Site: brandenburg
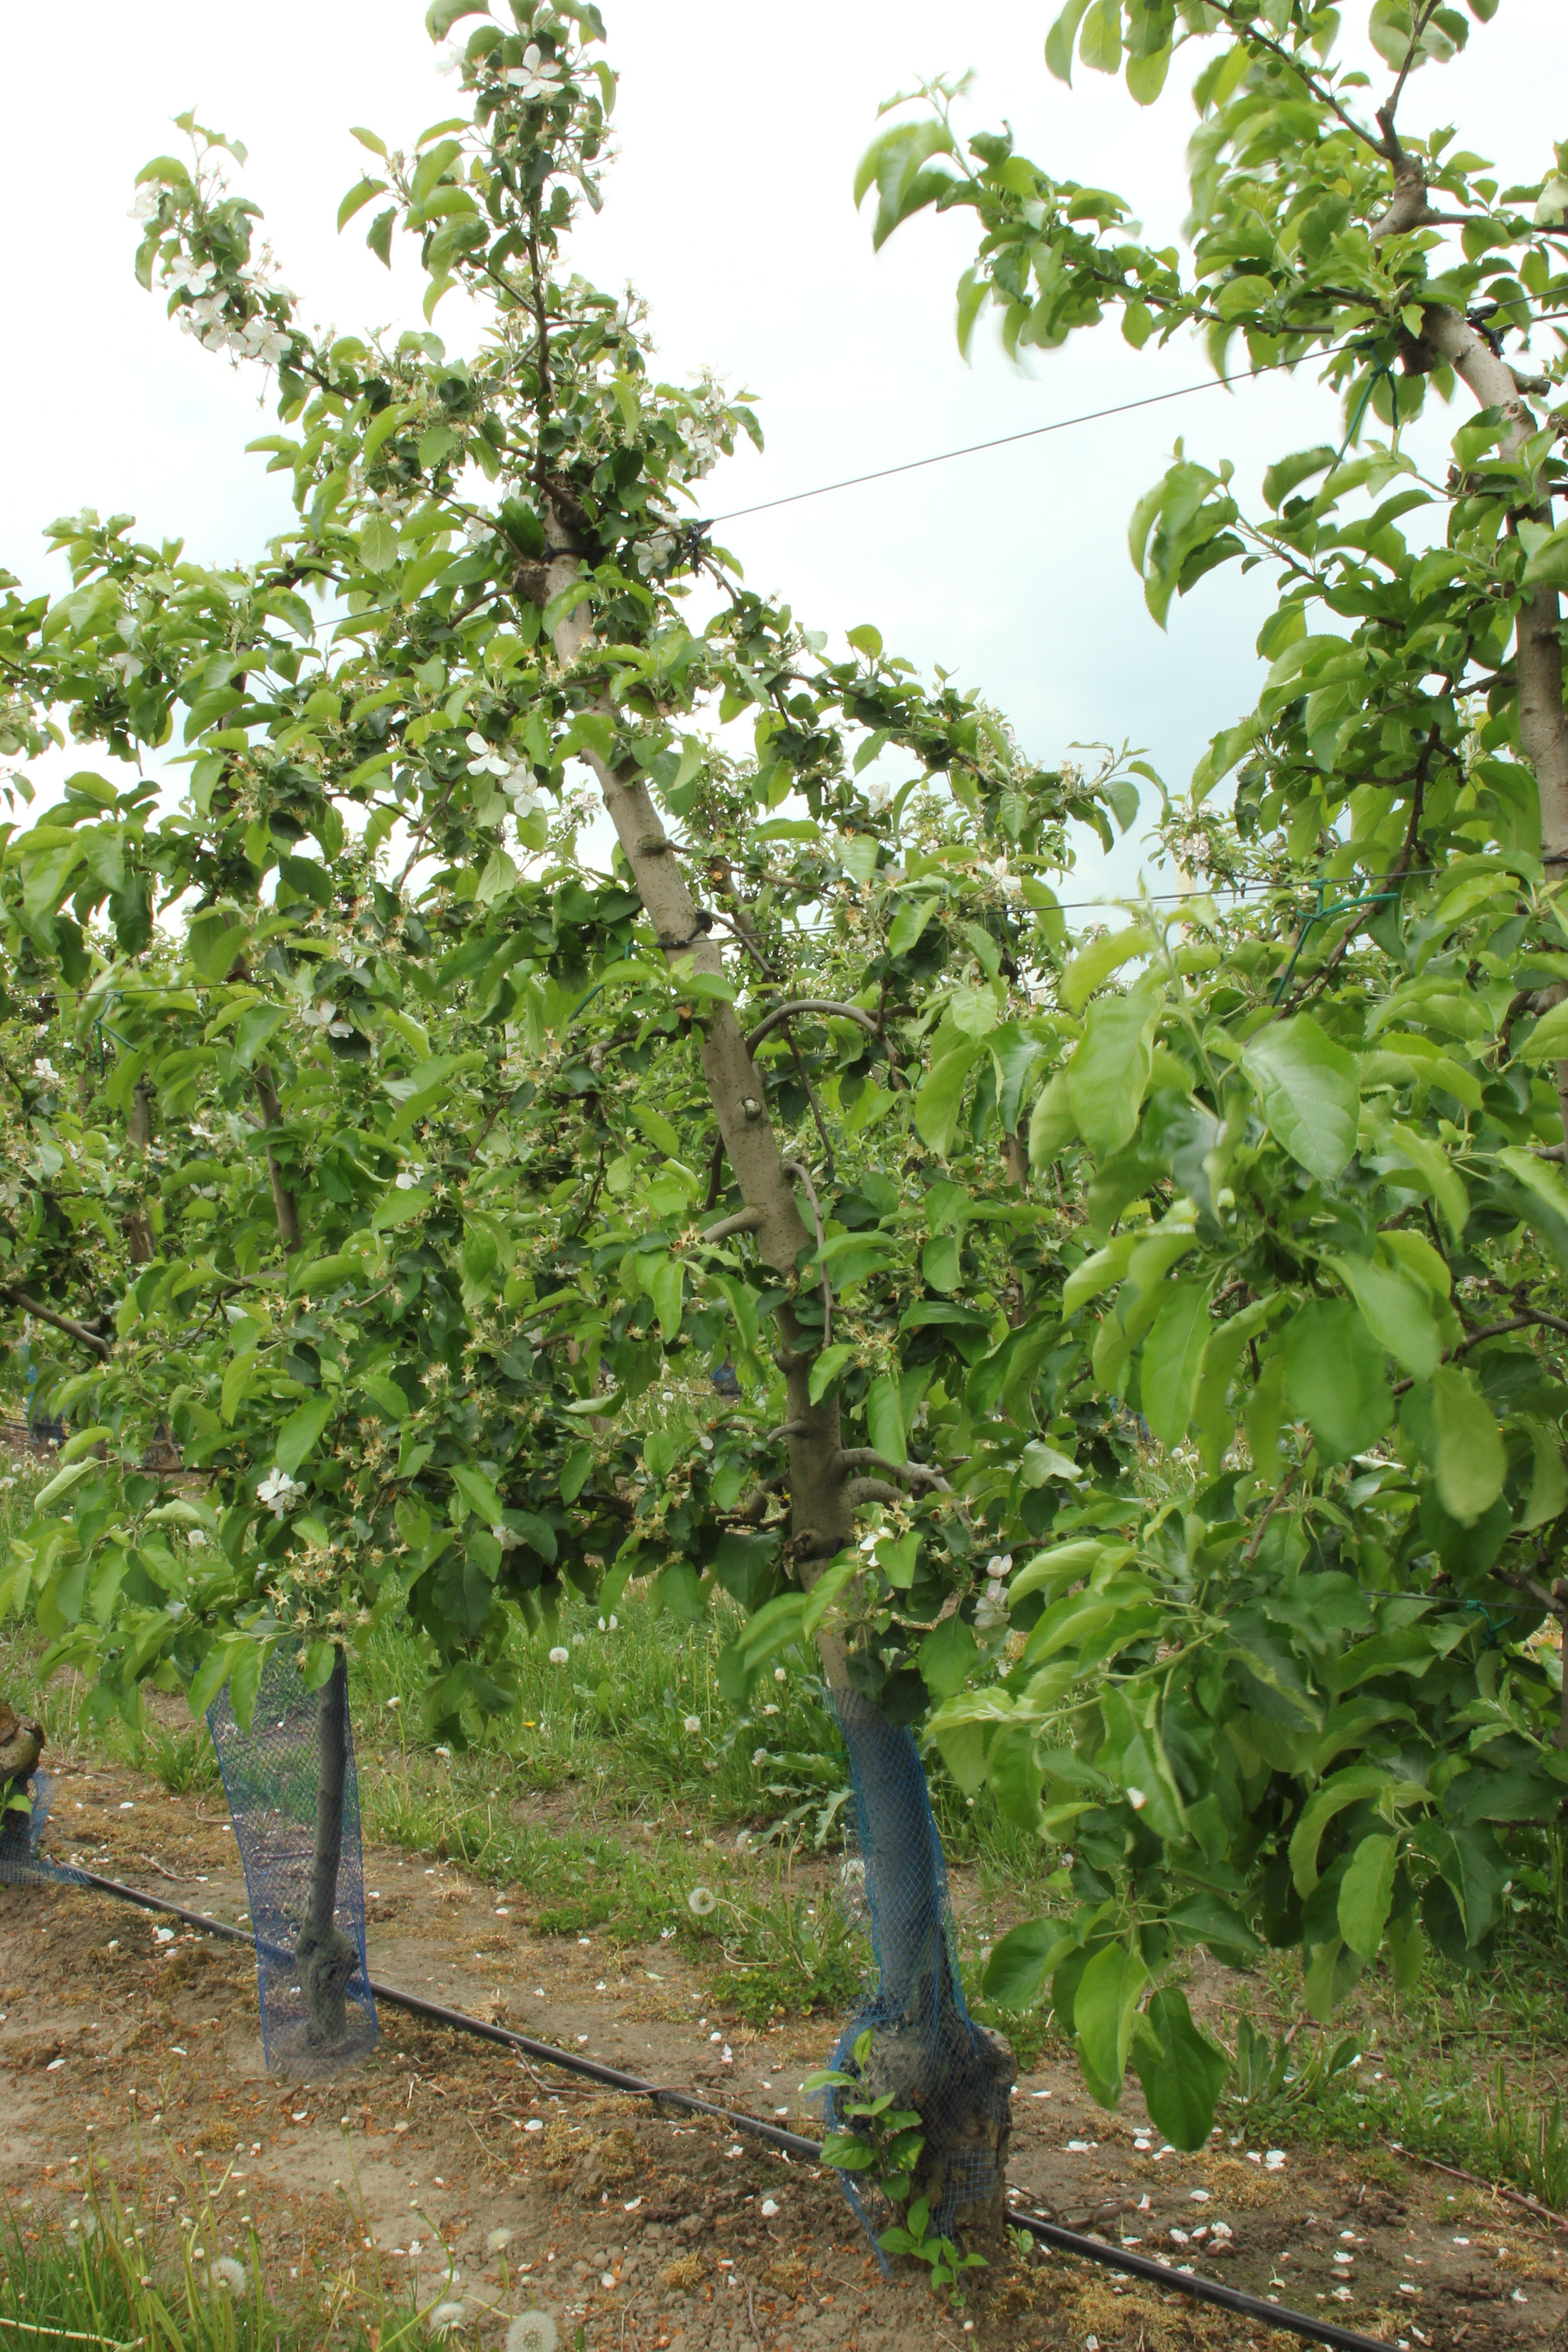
Growth stage (BBCH 67): Flowering